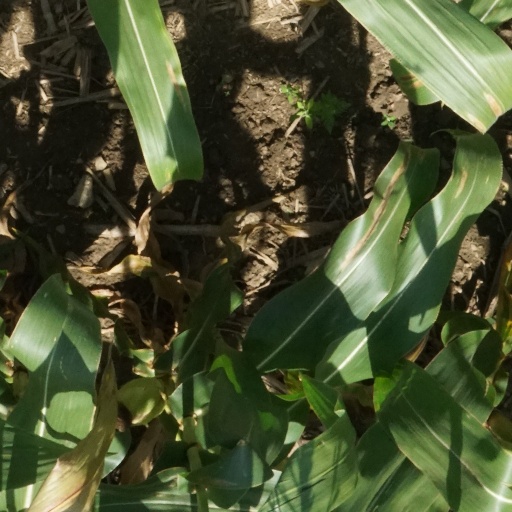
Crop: maize; corn